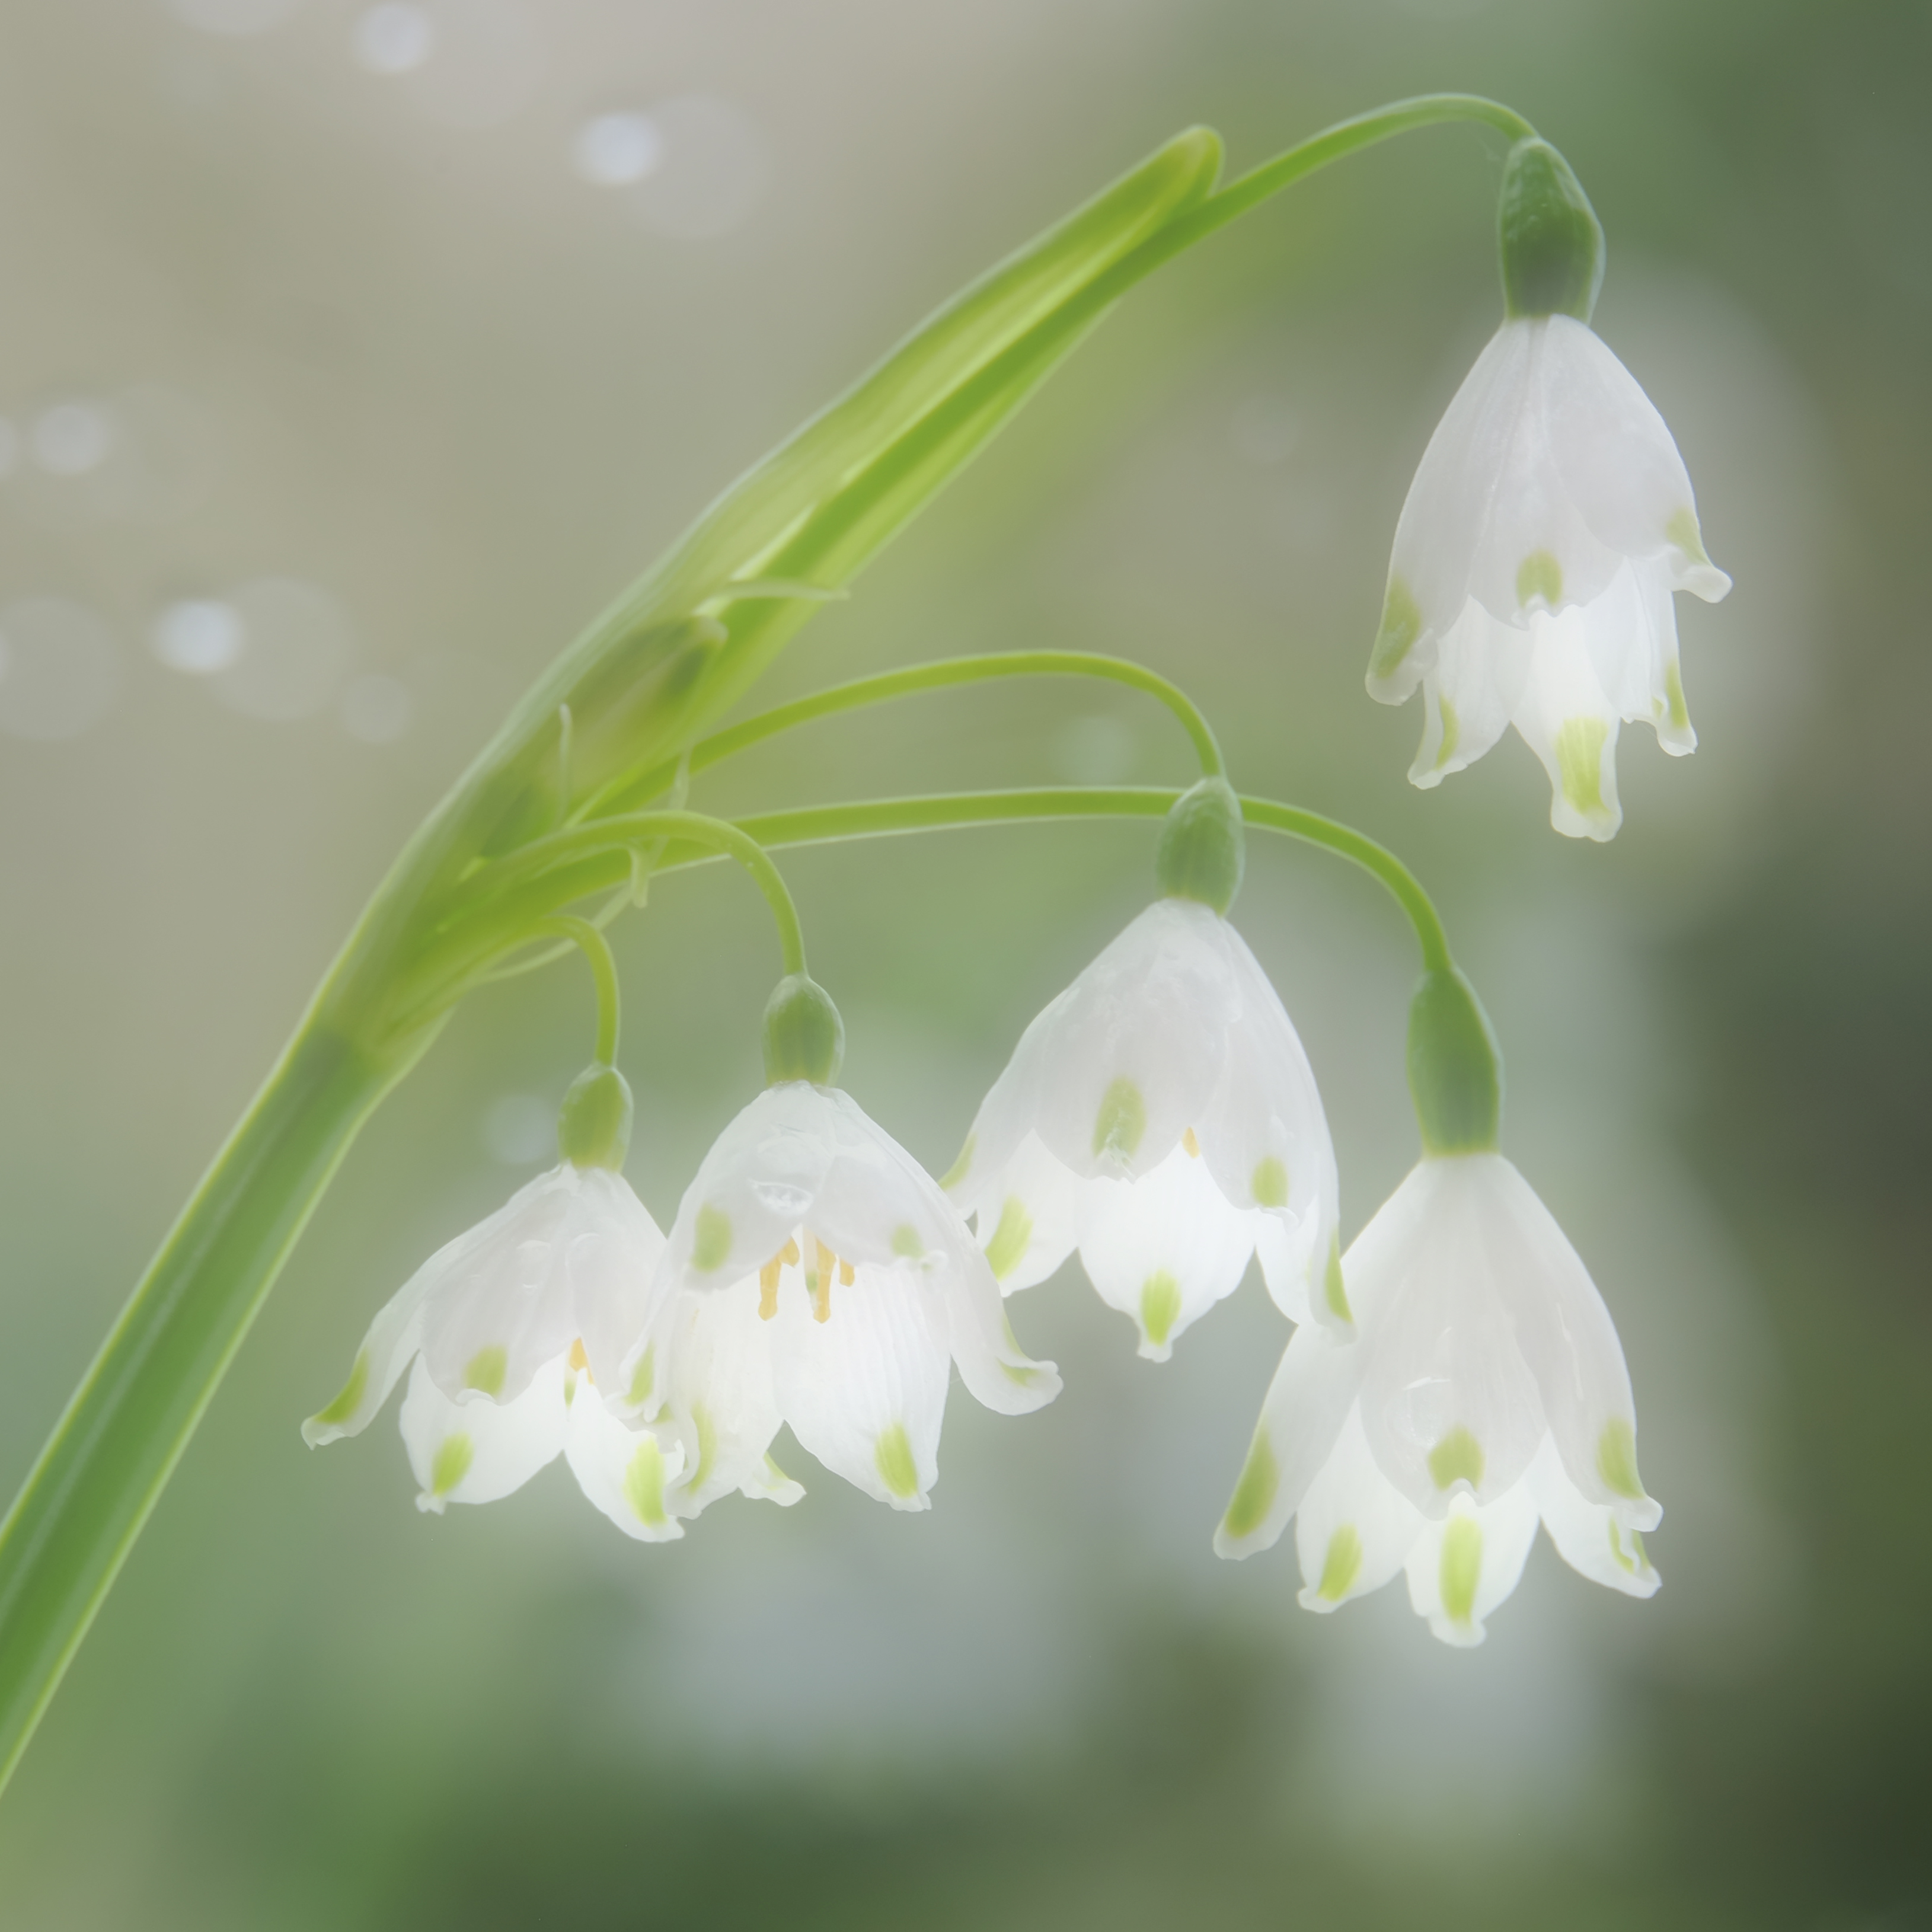
spring, flower, plant, petal, terrestrial plant, flowering plant, summer snowflake, Pedicel, close up, perennial plant, macro photography, blossom, wildflower, twig, plant stem, event, herbaceous plant, still life photography, snowdrop, orchid, grass, amaryllis family